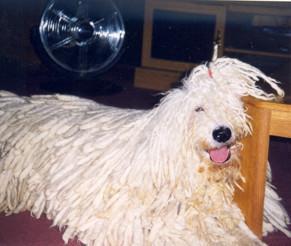
komondor